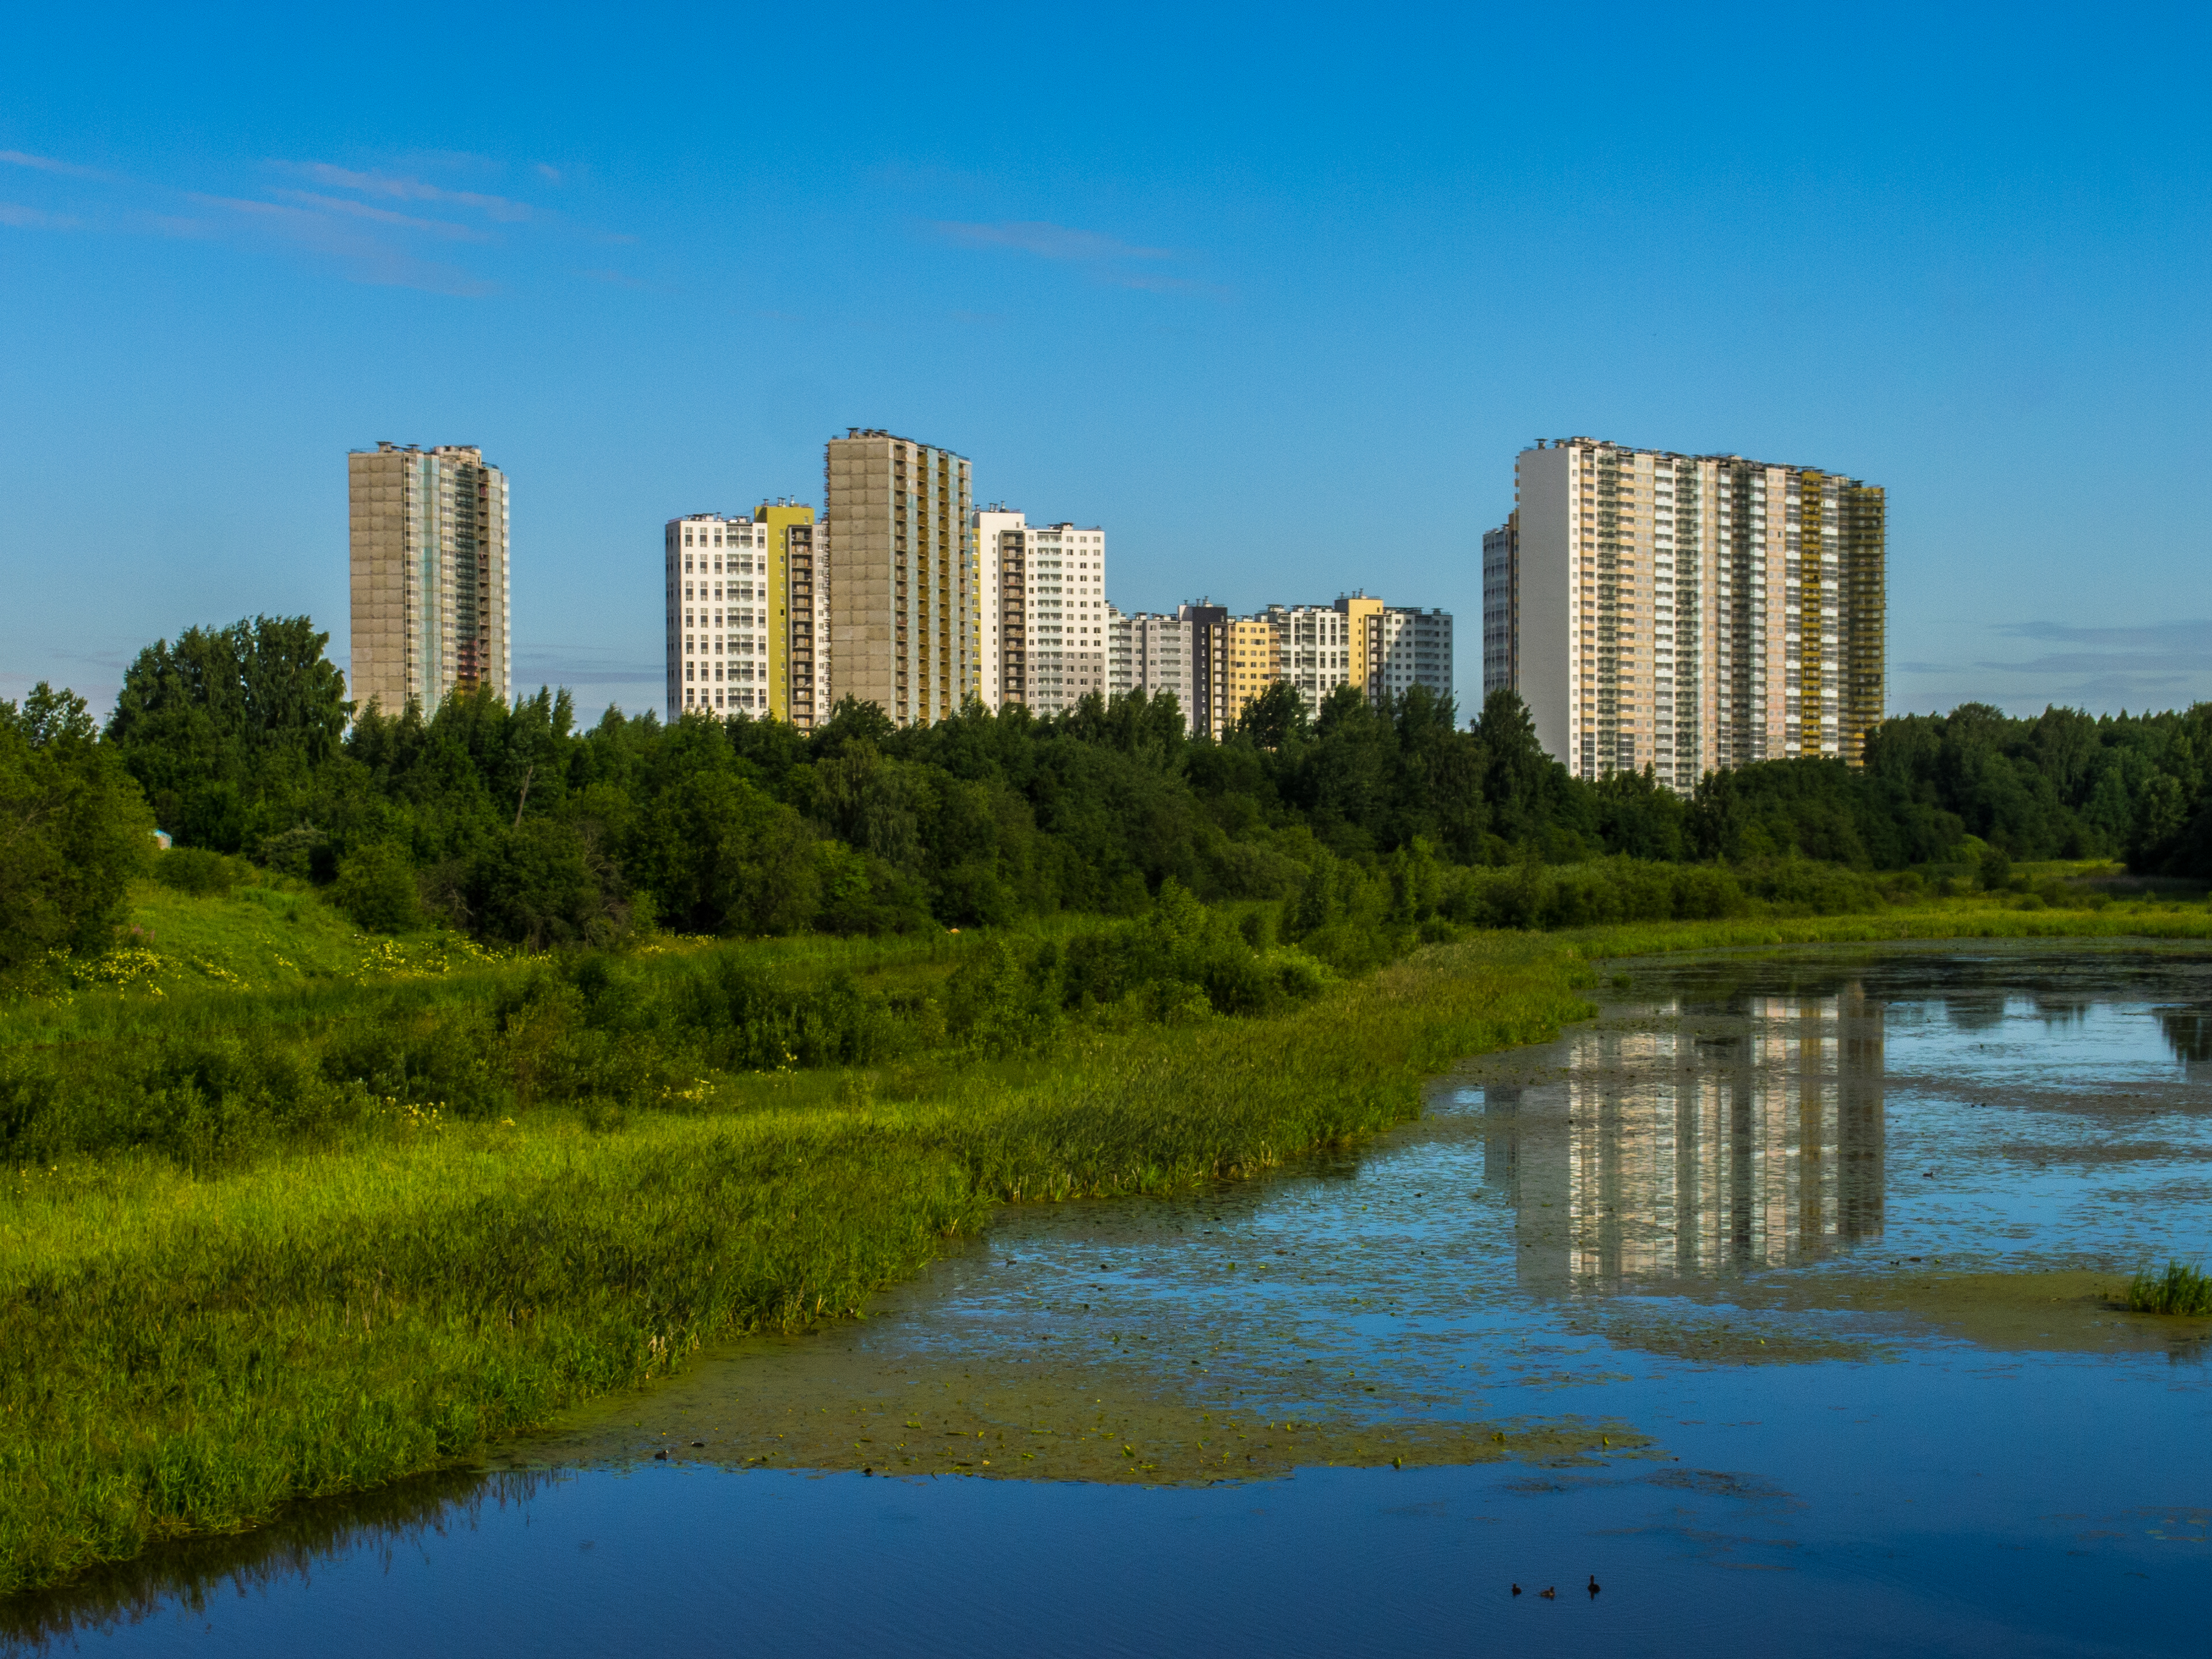
natural, reflection, metropolitan area, nature, daytime, water, city, natural landscape, sky, urban area, river, human settlement, natural environment, skyline, tower block, cityscape, waterway, architecture, water resources, bank, tree, skyscraper, watercourse, metropolis, grass, reservoir, downtown, condominium, real estate, pond, spring, meadow, wetland, bayou, building, lake, residential area, neighbourhood, landscape, plant, cloud, reflecting pool, floodplain, channel, marsh, lacustrine plain, tourism, apartment, suburb